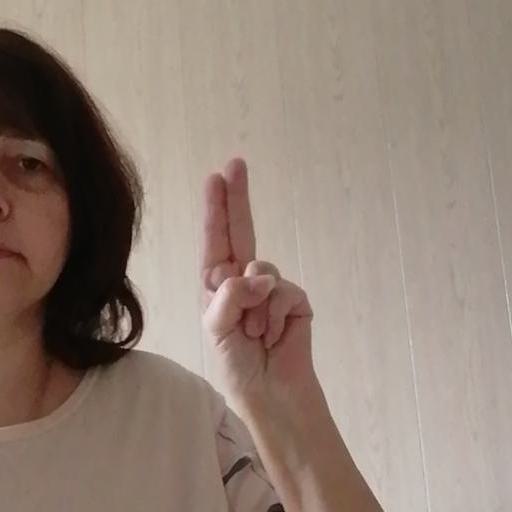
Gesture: two_up